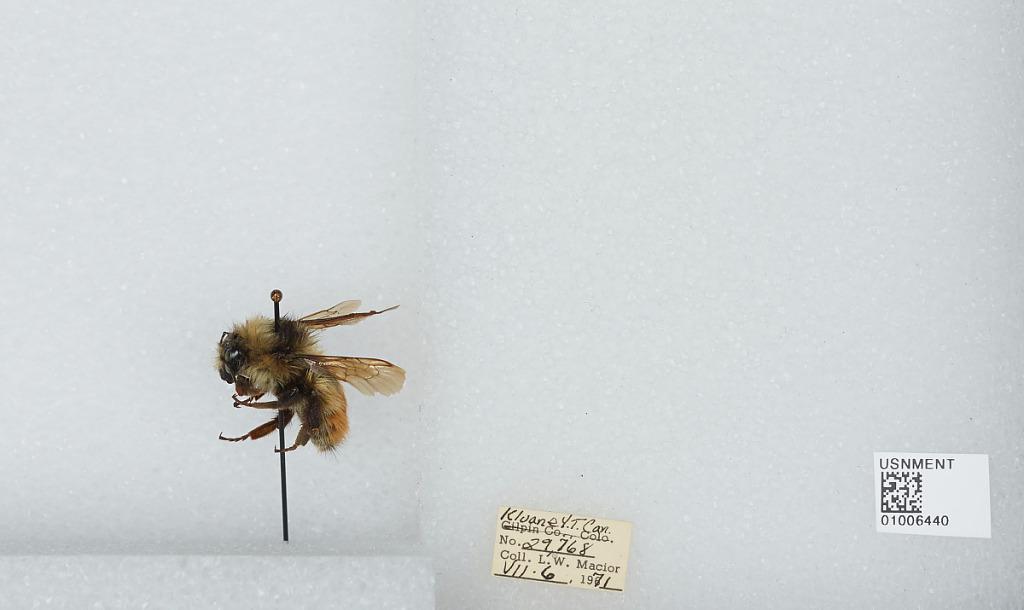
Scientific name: Bombus (Pyrobombus) flavifrons Cresson
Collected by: L. Macior
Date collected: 1971-7-6
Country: Canada
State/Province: Yukon Territory
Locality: Kluane
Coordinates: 60.75, -139.5